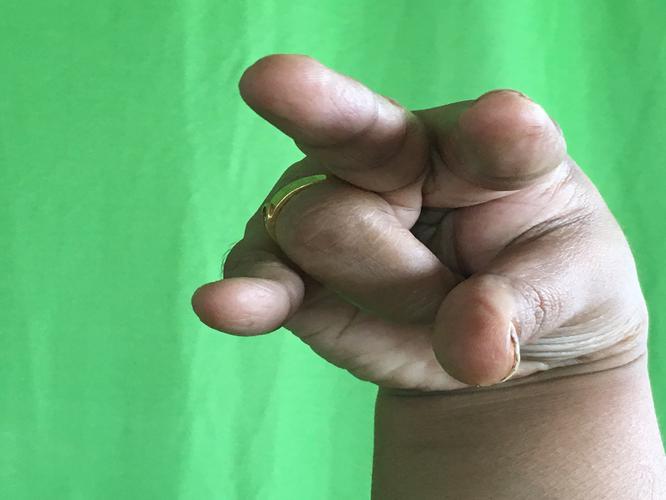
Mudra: Kangulam
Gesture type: single_hand